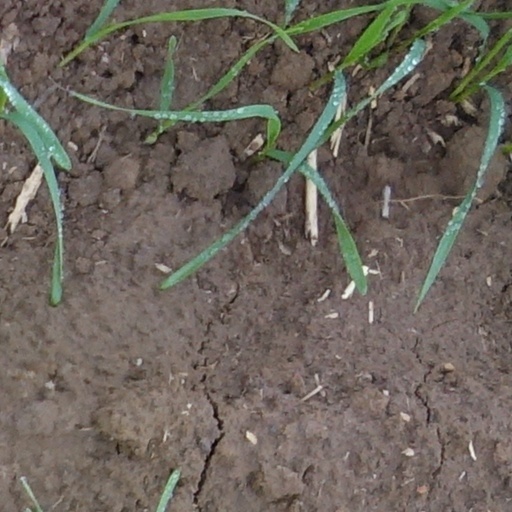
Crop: wheat